A Shot in the West

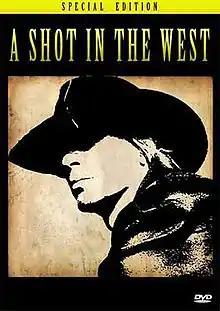
DVD Front Cover

A Shot in the West is a 2006 low budget Western short film shot in the rundown council estate of Drumchapel, Glasgow. The film was written, directed and edited by three friends (Justin Burns, Bob Kelly and John Maguire). All sound and camera equipment was borrowed from a local community group. Many interior shots were filmed at a local public house, where the crew were allowed to take over the function suite for two and a half days. Catering was supplied by a local bakery. Costumes were either borrowed or provided by the cast.